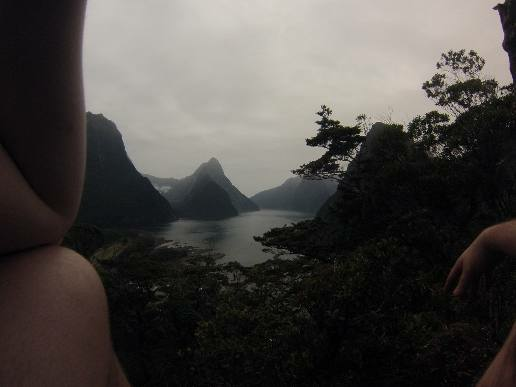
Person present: Yes